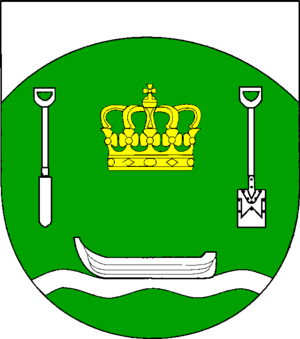
Königshügel est une municipalité allemande située dans le land du Schleswig-Holstein et dans l'arrondissement de Rendsburg-Eckernförde. En 2015, sa population est de 166 habitants.